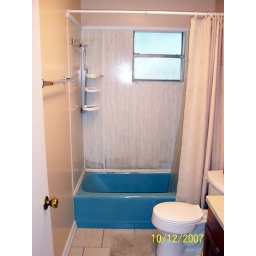
Bath tub and surrounds looking pretty shoddy due to water leaks in window sill.